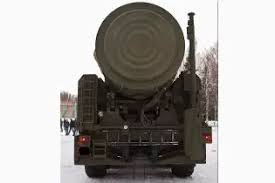
Label: Air Defense